Benoît David

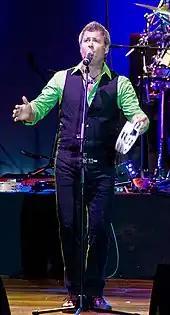
David performing with Yes

In 1994, David was invited by guitarist Philippe Charmettant of Gaia, a Montreal-based Yes tribute band, to audition for the group after he was told David was capable of sounding like their lead singer, Jon Anderson. Later the group renamed themselves Close to the Edge.